Kyasanur Forest disease

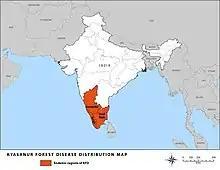
Disease distribution

The disease was initially reported from the Shimoga district of Karnataka, which is a primitive sylvan territory in the Western Ghats of India. The disease spread to other districts of Karnataka, involving districts of Chikkamagalore, Uttara Kannada, Dakshina Kannada, Udupi, Chamarajanagar (2012), and Belagavi (2016). In 2013, KFDV was detected in monkey autopsies from the Nilgiris district of Tamil Nadu state. Monkey deaths and human cases have now been reported from three neighbouring states bordering Karnataka, i.e., Wayanad (2013) and Malappuram districts of Kerala (2014), North Goa district of Goa state (2015), and Sindhudurg district of Maharashtra (2016).